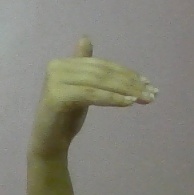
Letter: khaa